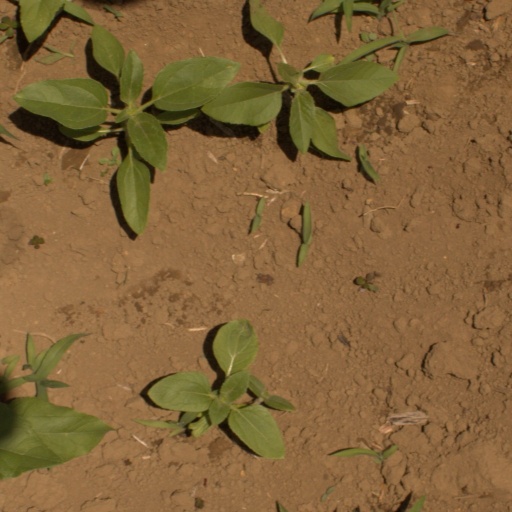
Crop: Jerusalem artichoke